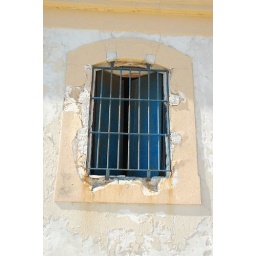
Blue-shuttered window in old building